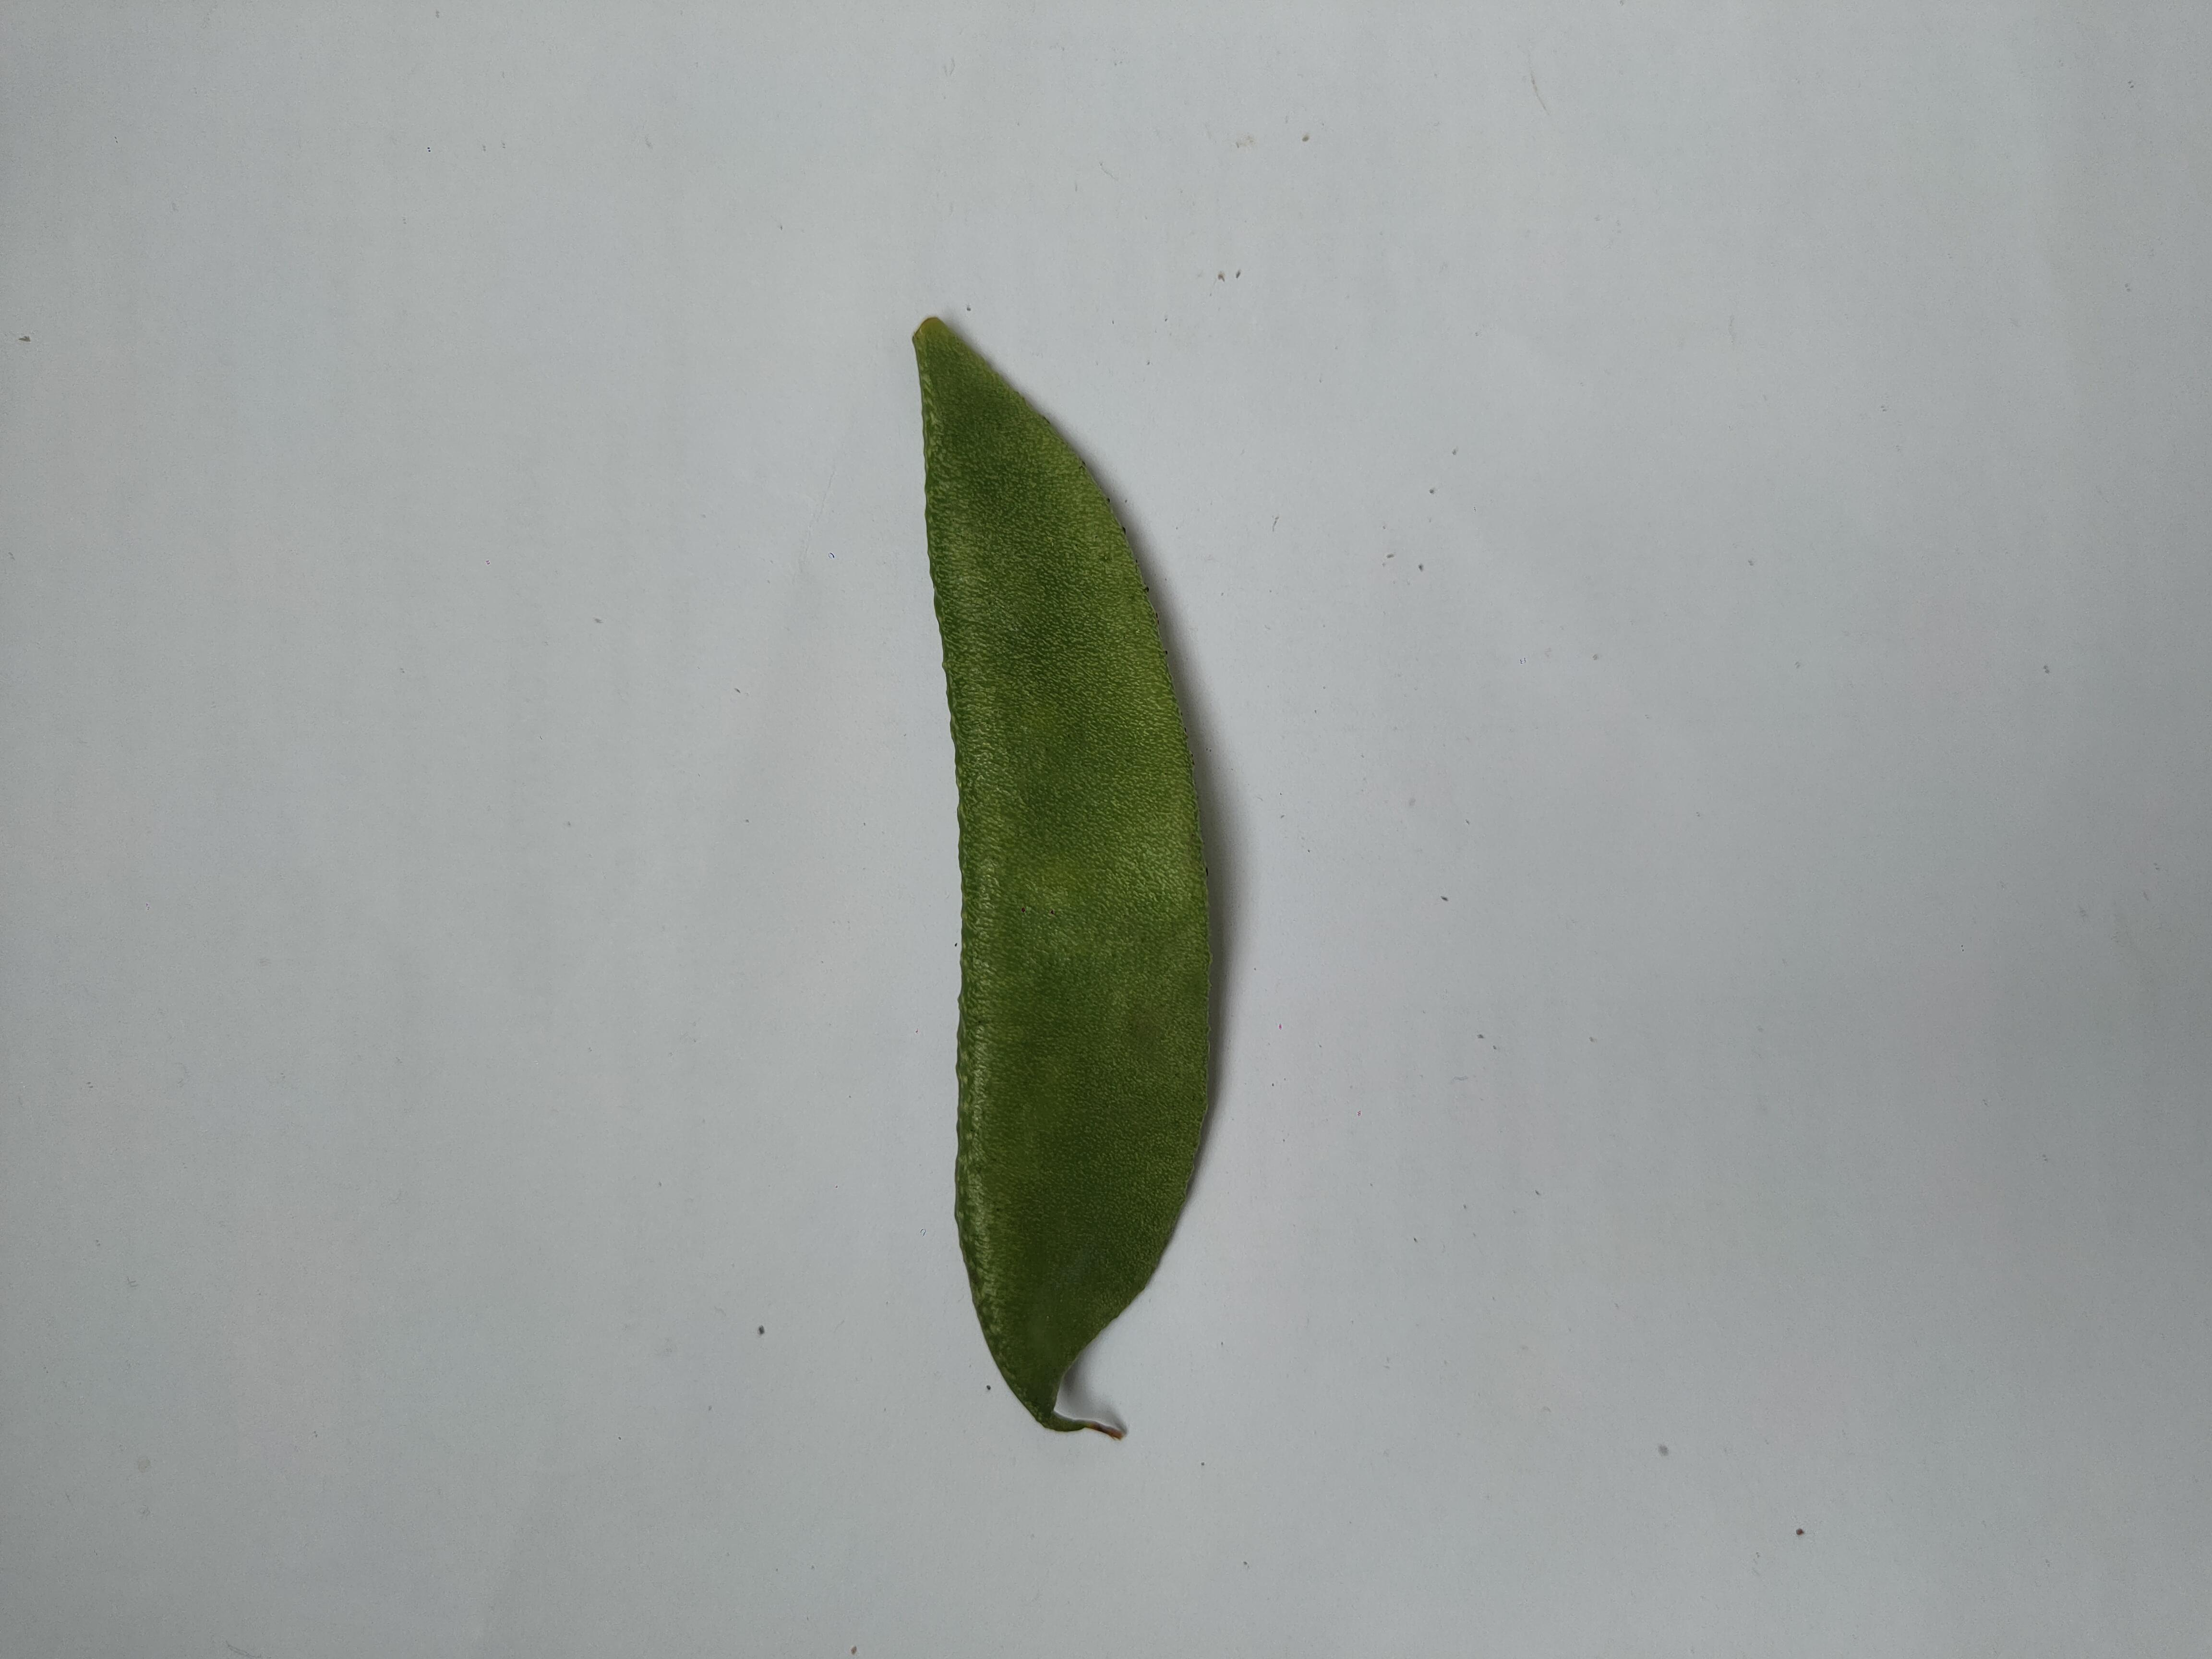
Label: Bean